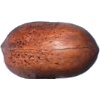
Label: Nut Pecan 1